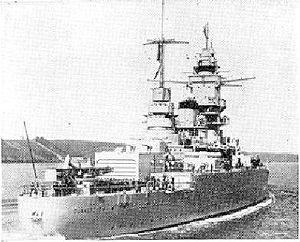
Le croiseur de bataille est un type de navire de guerre apparu au début du XXᵉ siècle. Ses caractéristiques sont semblables à celles du cuirassé pour le déplacement, le calibre de l'artillerie principale, l'effectif de l'équipage, le rayon d'action, mais sa vitesse est nettement supérieure, dépassant aussi celle des plus grands croiseurs de l'époque, grâce à des dimensions de coque et un appareil propulsif plus puissant. Ce poids supplémentaire est compensé, sur les navires de conception britannique, par un blindage plus léger, et cette moindre protection constitue la principale restriction à l'emploi de ce type de navire ainsi que le montrent les principaux combats auxquels ils participent pendant la Première Guerre mondiale.